Boho-chic

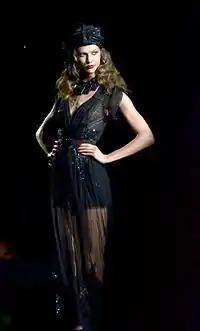
Karlie Kloss poses on the runway at the Anna Sui show in September 2011.

Other redheads whose personal style combined elegance with boho and gothic features were English model Lily Cole and model/singer Karen Elson. Elson told a "Times" journalist that she had always been "the weird looking one" in modelling circles and remarked of herself and her then husband Jack White of the rock duo White Stripes that "there's going to be a point when our children view us as the Addams Family". (In the 1960s incarnation of "The Addams Family" for ABC television, based on the characters created by Charles Addams for "The New Yorker" in 1938, Carolyn Jones had created a gothic icon with her portrayal of Morticia Addams.) Like Welch, Elson exuded pre-Raphaelite features, though a marked gothic strain was also apparent when, as a singer on stage in 2009, she wore a long salmon dress with black lace edging. Similarly, her lingerie portfolio that year for Agent Provocateur combined gothic and boho-rock features, there being, for example, a certain resonance between a black and white brassiere and panties set that formed part of that collection and the black swimsuit in which Zooey Deschanel was photographed in 2008.